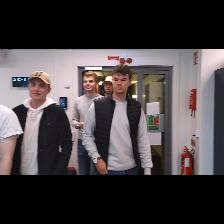
Label: Human